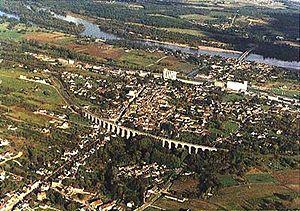
Vue aérienne de Saint-Satur (Cher, France). Photo non prise de la tour des Fiefs (tour du Moyen-âge qui domine Sancerre) qui n'est pas placée dans cet axe.
Saint-Satur est une commune française, située dans le département du Cher en région Centre-Val de Loire.